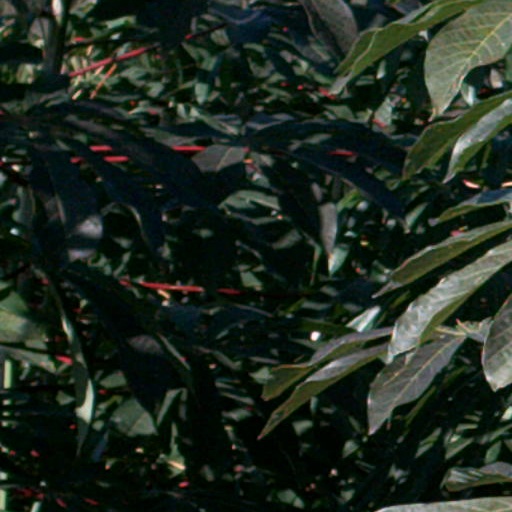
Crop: cassava